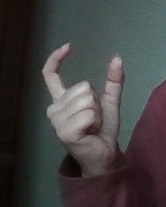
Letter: nun